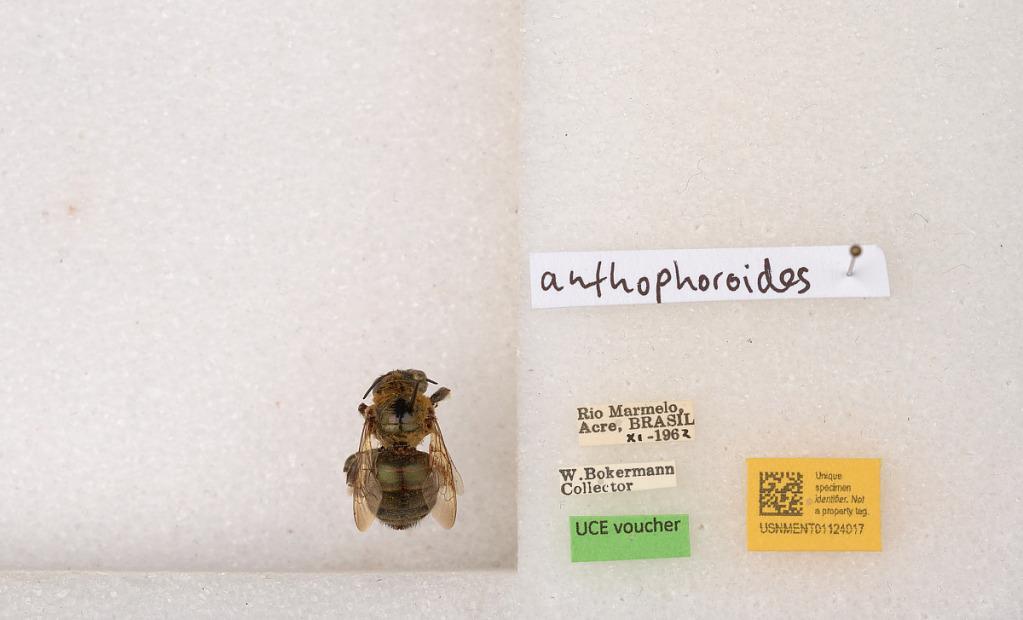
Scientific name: Xylocopa (Schonnherria) anthophoroides Smith
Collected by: W. Bokermann
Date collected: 1962-11-1
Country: Brazil
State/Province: Rondonia
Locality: Rio Marmelo, Acre